The Play (American football)

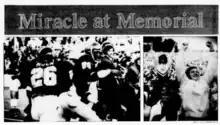
"The Daily Californian" headline on November 22, 1982: "Miracle at Memorial"

Four days after the game, students at "The Stanford Daily" published a bogus version of Cal's student newspaper, "The Daily Californian", with the lead story claiming that the NCAA had declared Cal's last play to be dead in a ruling three days after the game. According to that bogus paper, the official score would be recorded in the NCAA record books as Stanford 20, California 19. The Stanford students then distributed 7,000 copies of the phony "extra" on the Cal campus. A few days later, blue and gold t-shirts depicting the play with Xs and Os (much like a coach's diagram) complete with squiggly lines for the laterals, appeared in the Cal bookstore and throughout the Bay Area.